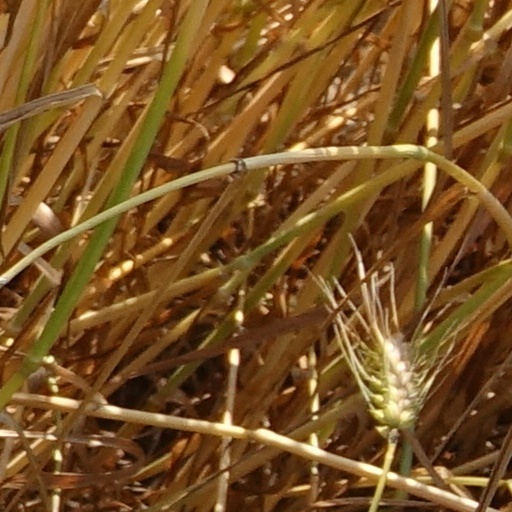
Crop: wheat